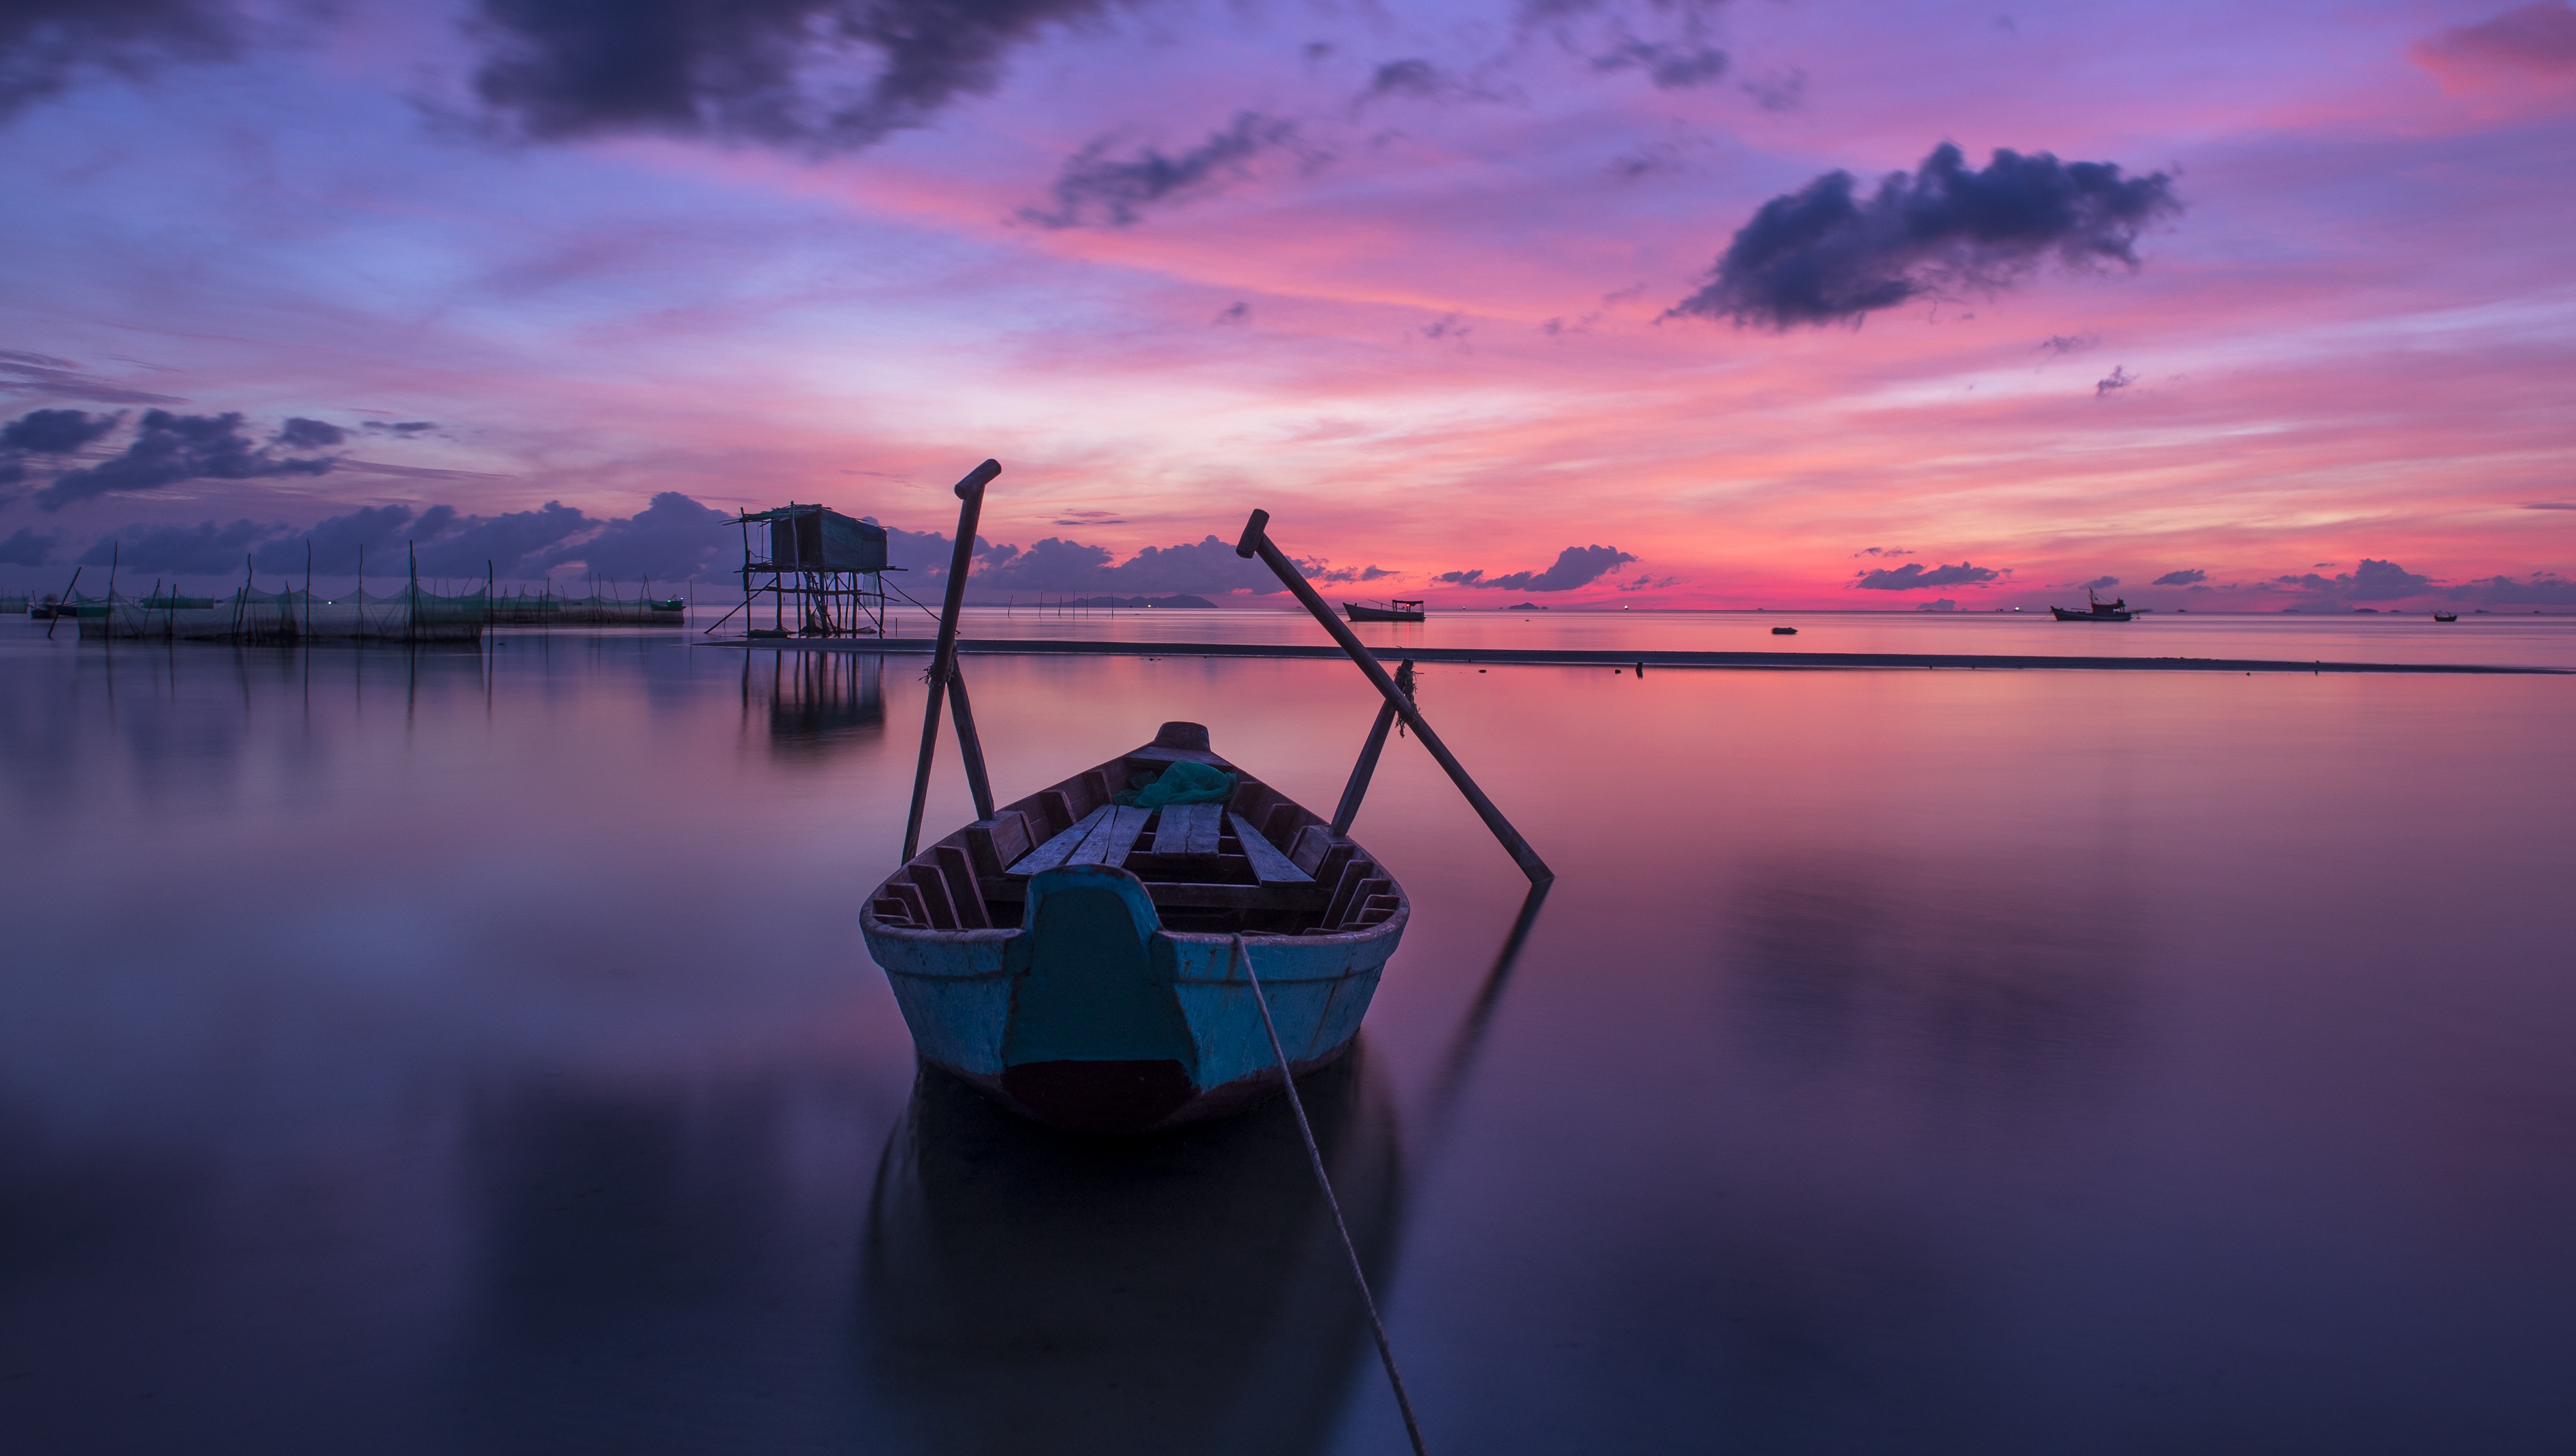
beach, landscape, sea, water, nature, ocean, horizon, light, cloud, sky, sun, sunrise, sunset, boat, morning, lake, dawn, summer, vacation, travel, dusk, evening, orange, reflection, vehicle, tropical, color, island, colorful, season, scene